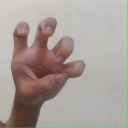
अक्षर: छ